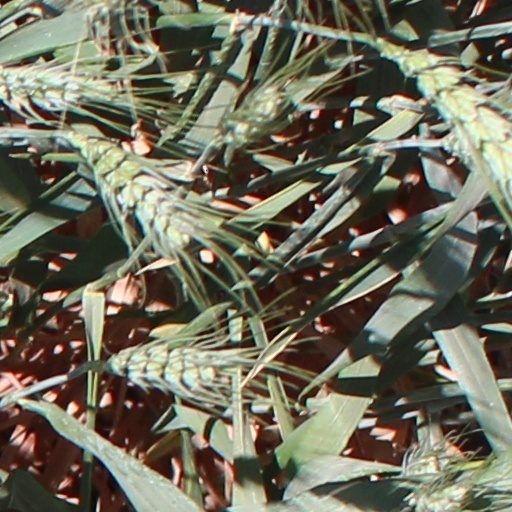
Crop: wheat